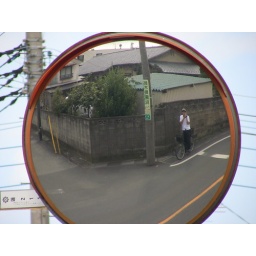
These traffic mirrors are everywhere since the roads are so narrow in this town.